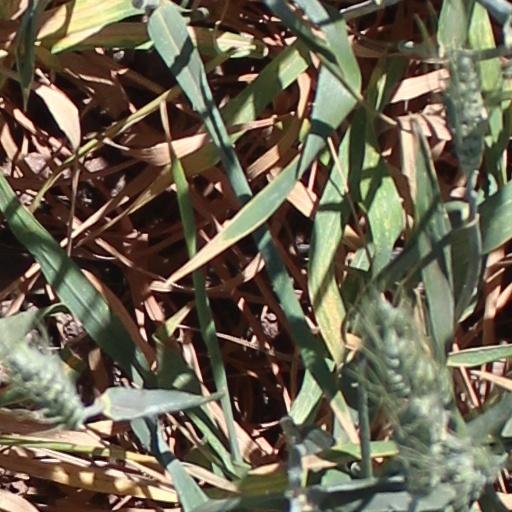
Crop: wheat